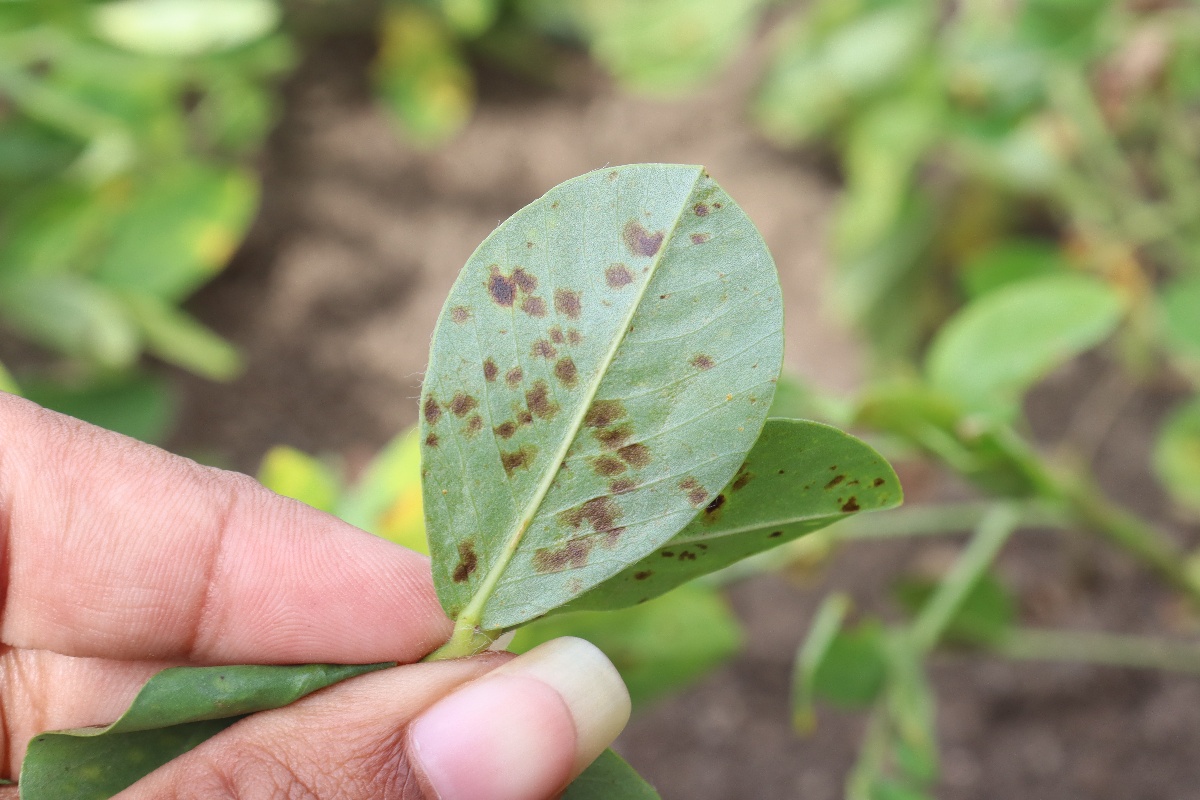
Label: rust